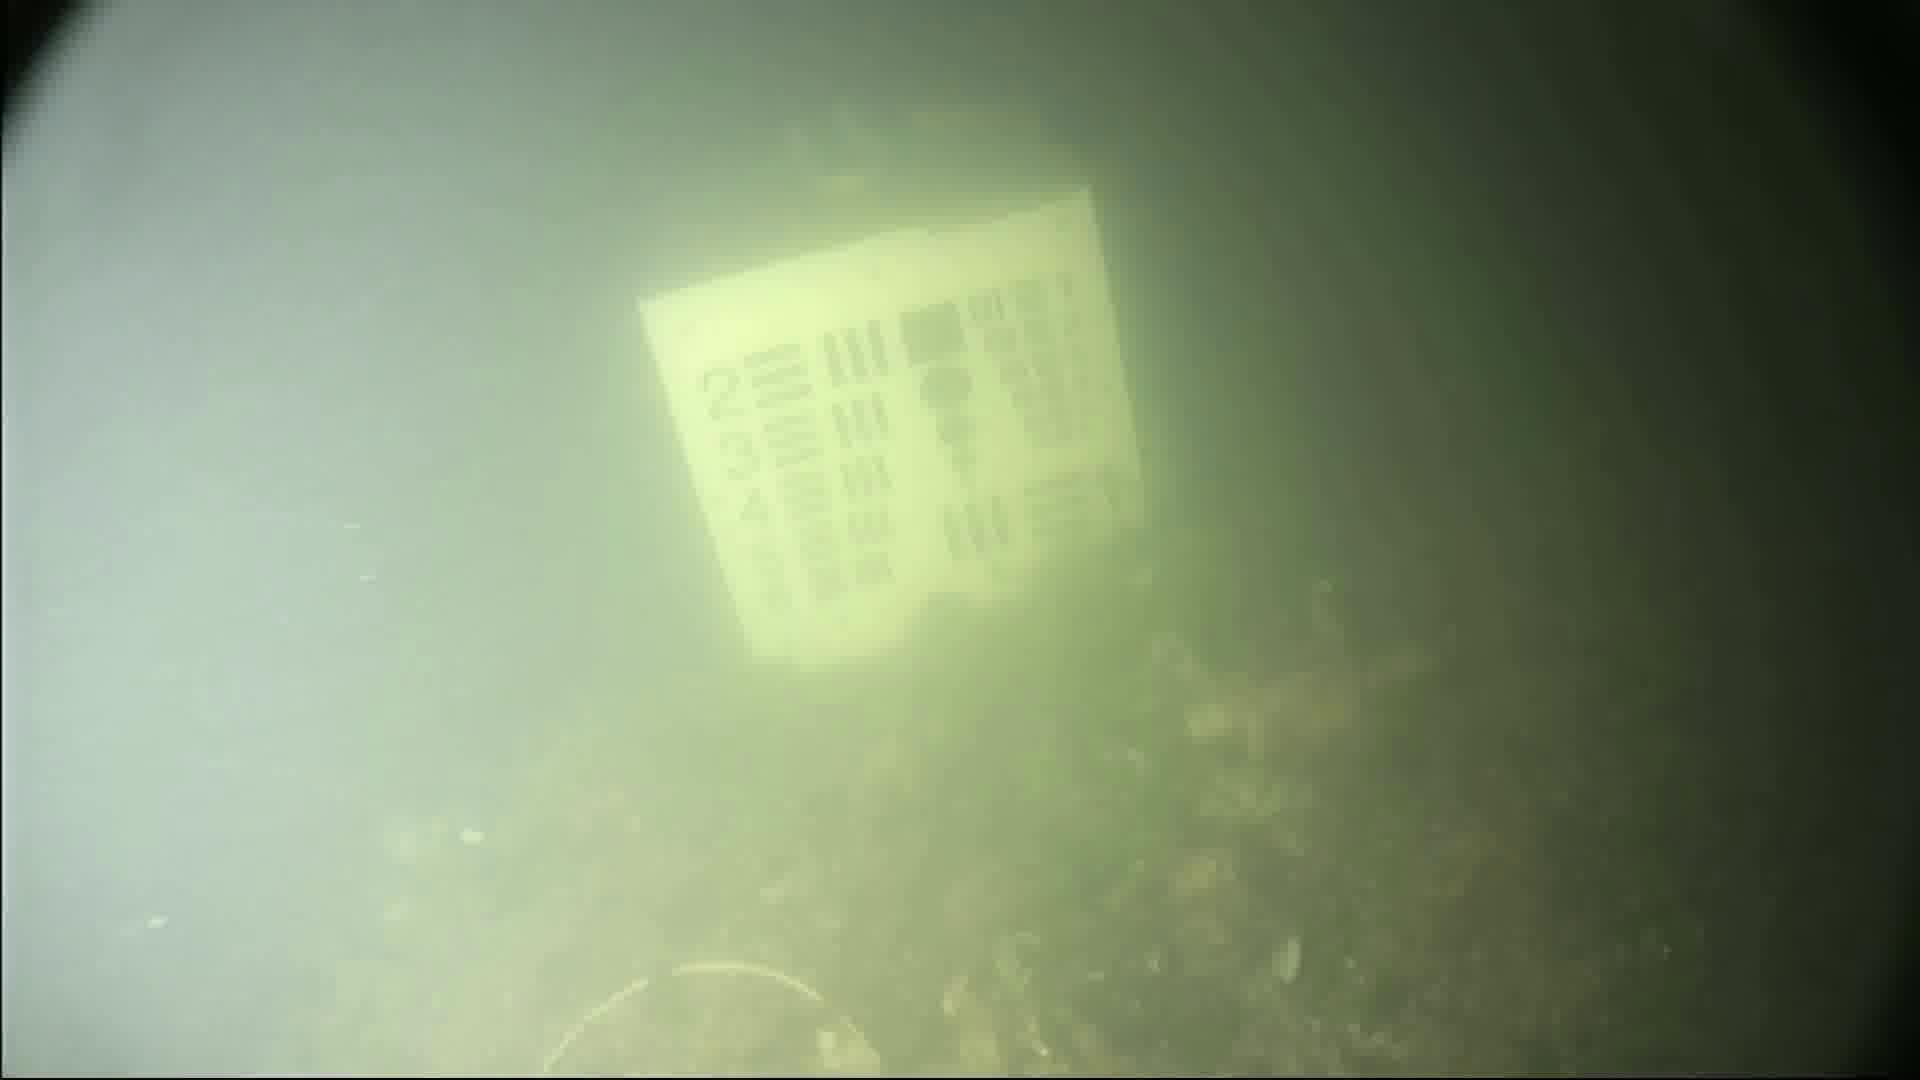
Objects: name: crab